Vera Inber

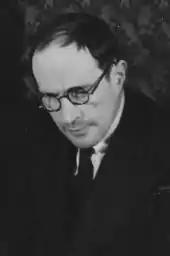

Inber’s second marriage was with Alexander Naumovich Frumkin, in 1920. Frumkin was a renowned chemist who later became one of the founders of the Soviet electrochemical school. Her marriage to Frumkin was brief, but was said to have left her with social and professional advantages in the Soviet capital due to his respected background.